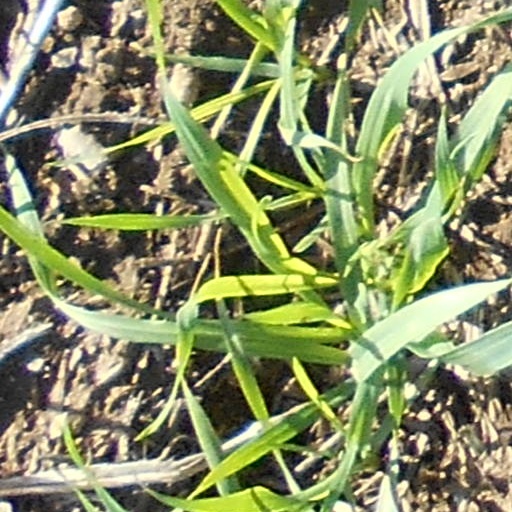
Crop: wheat